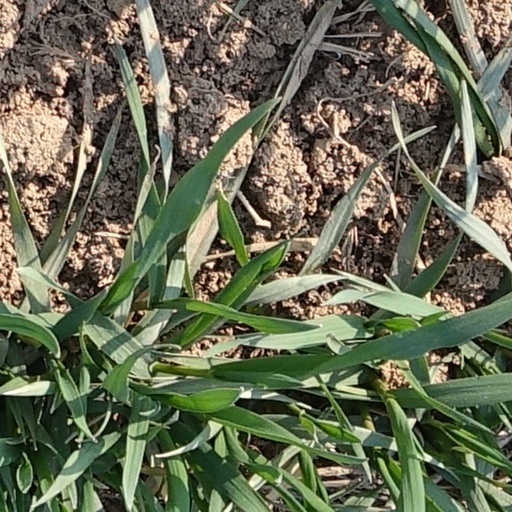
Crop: wheat